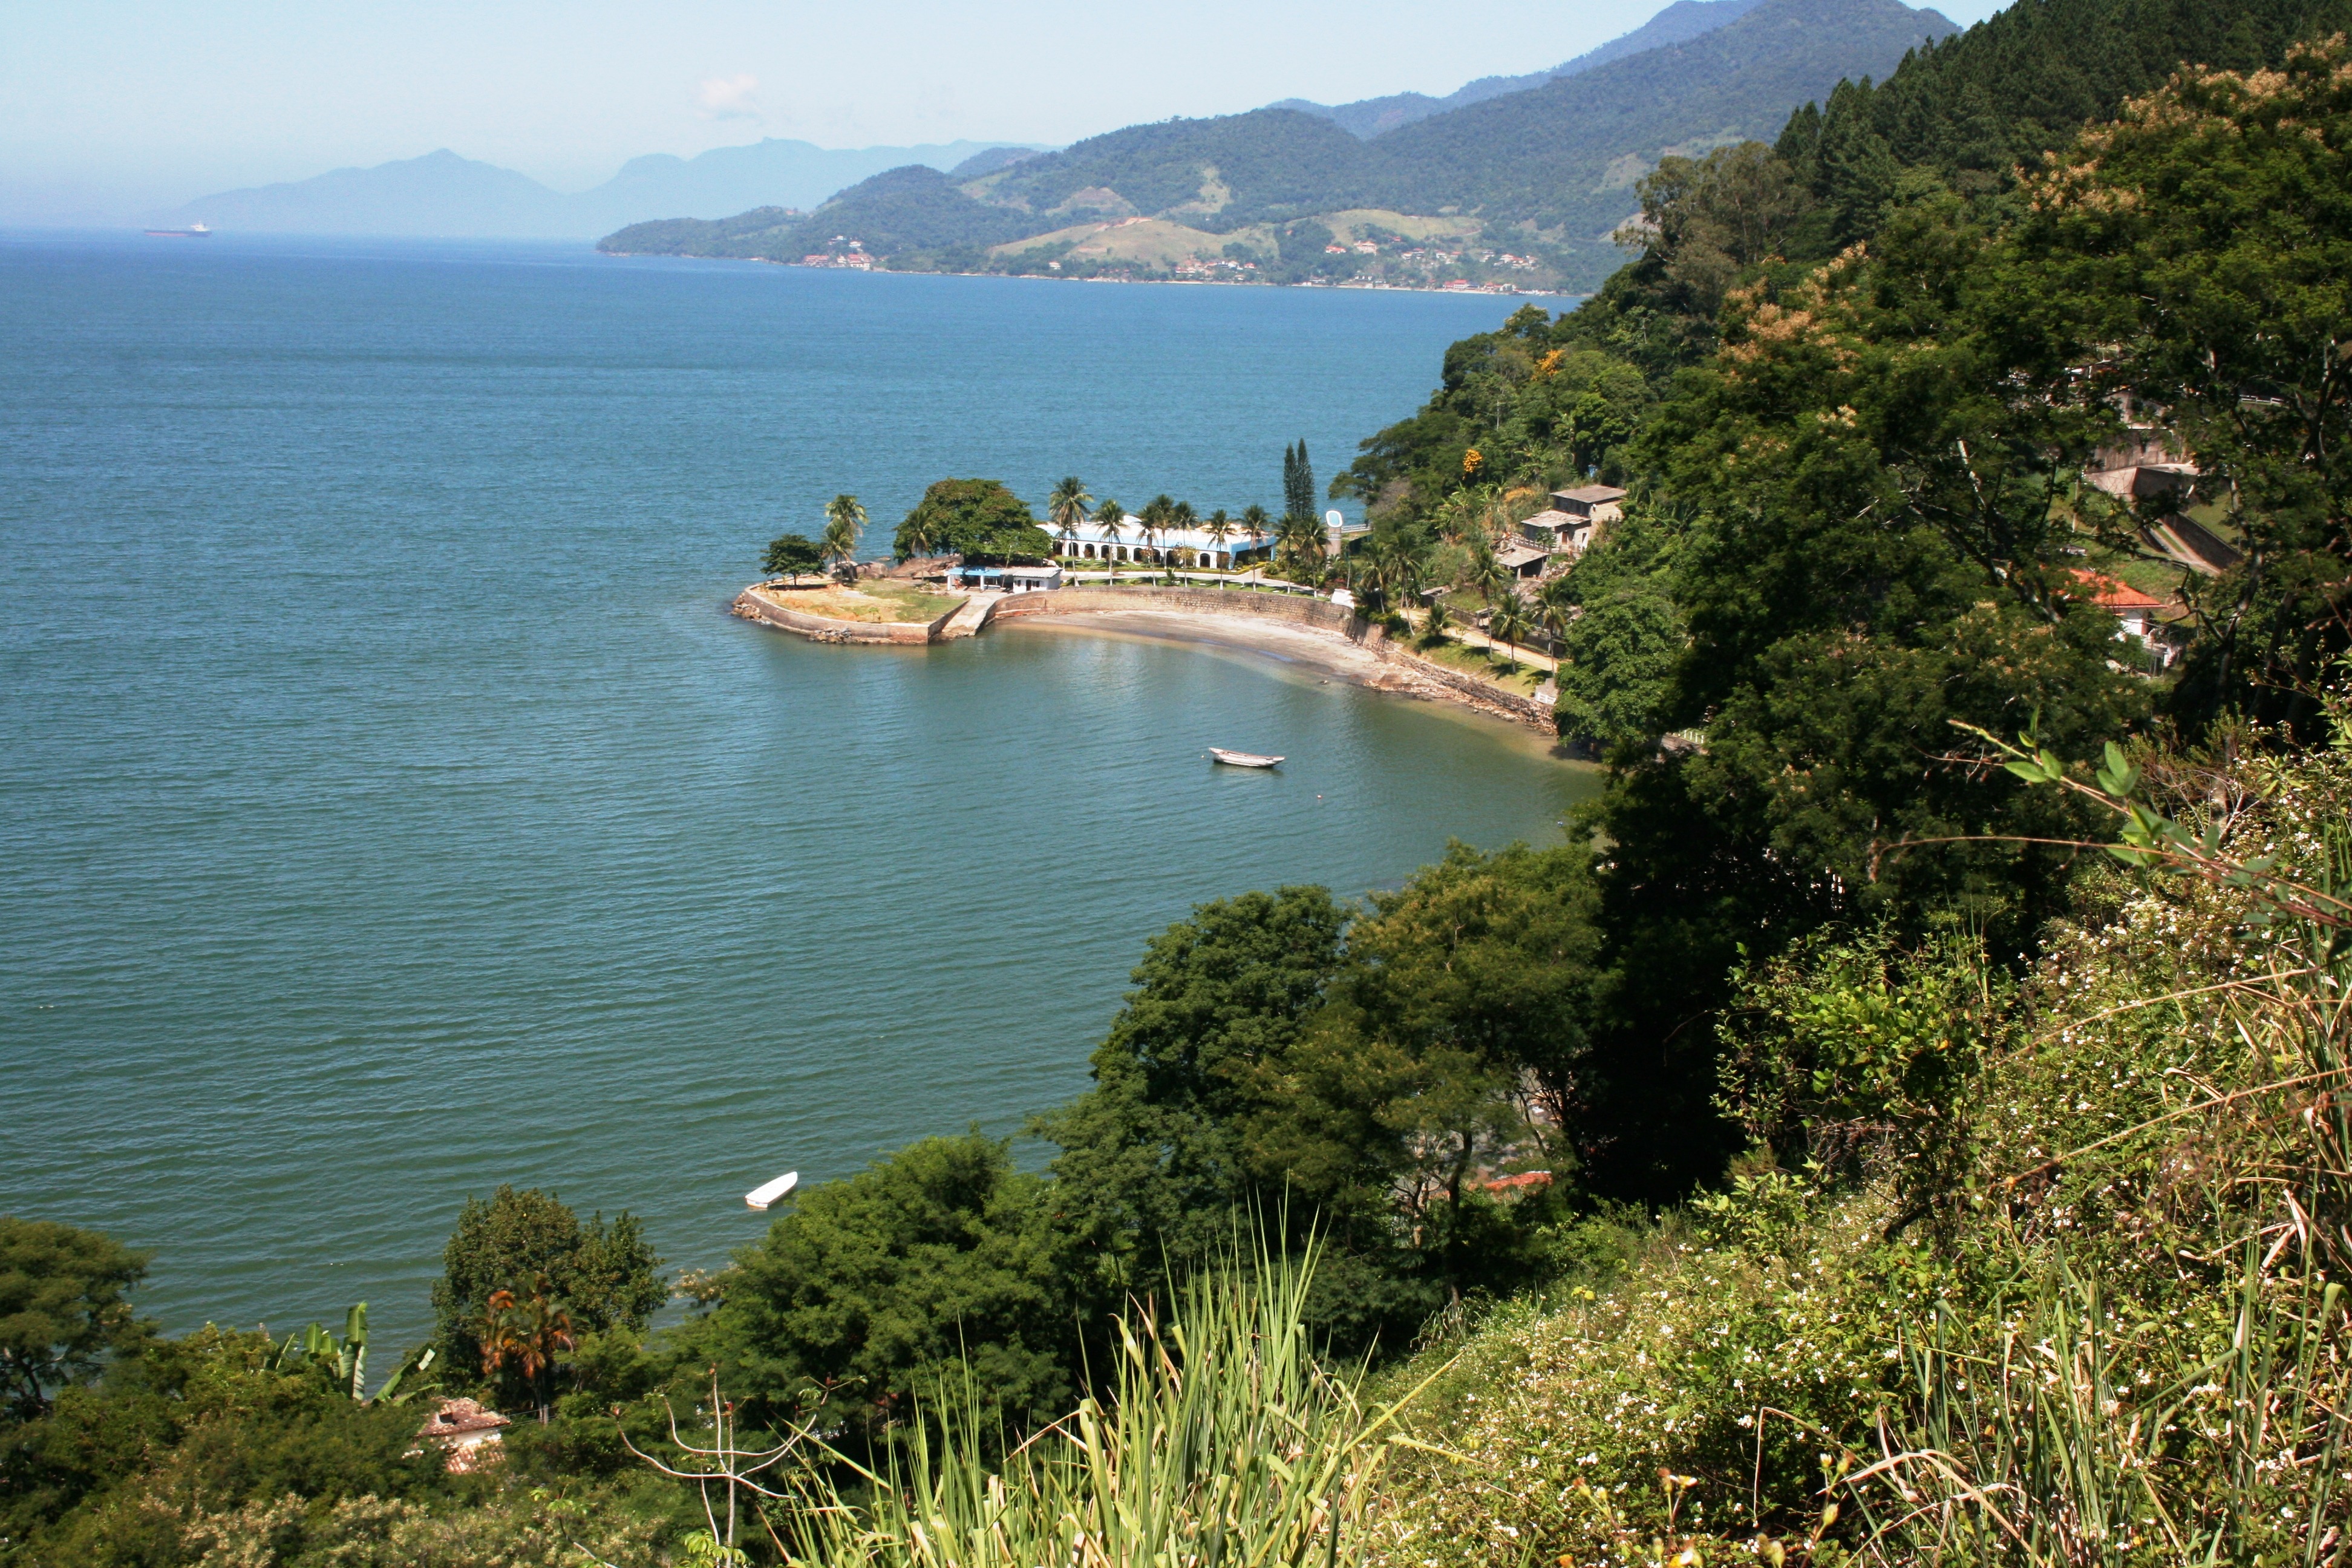
sea, coast, mountain, lake, vacation, cliff, cove, bay, fjord, reservoir, terrain, body of water, mar, loch, cape, angra, rio santos